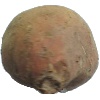
Label: potato_sweet